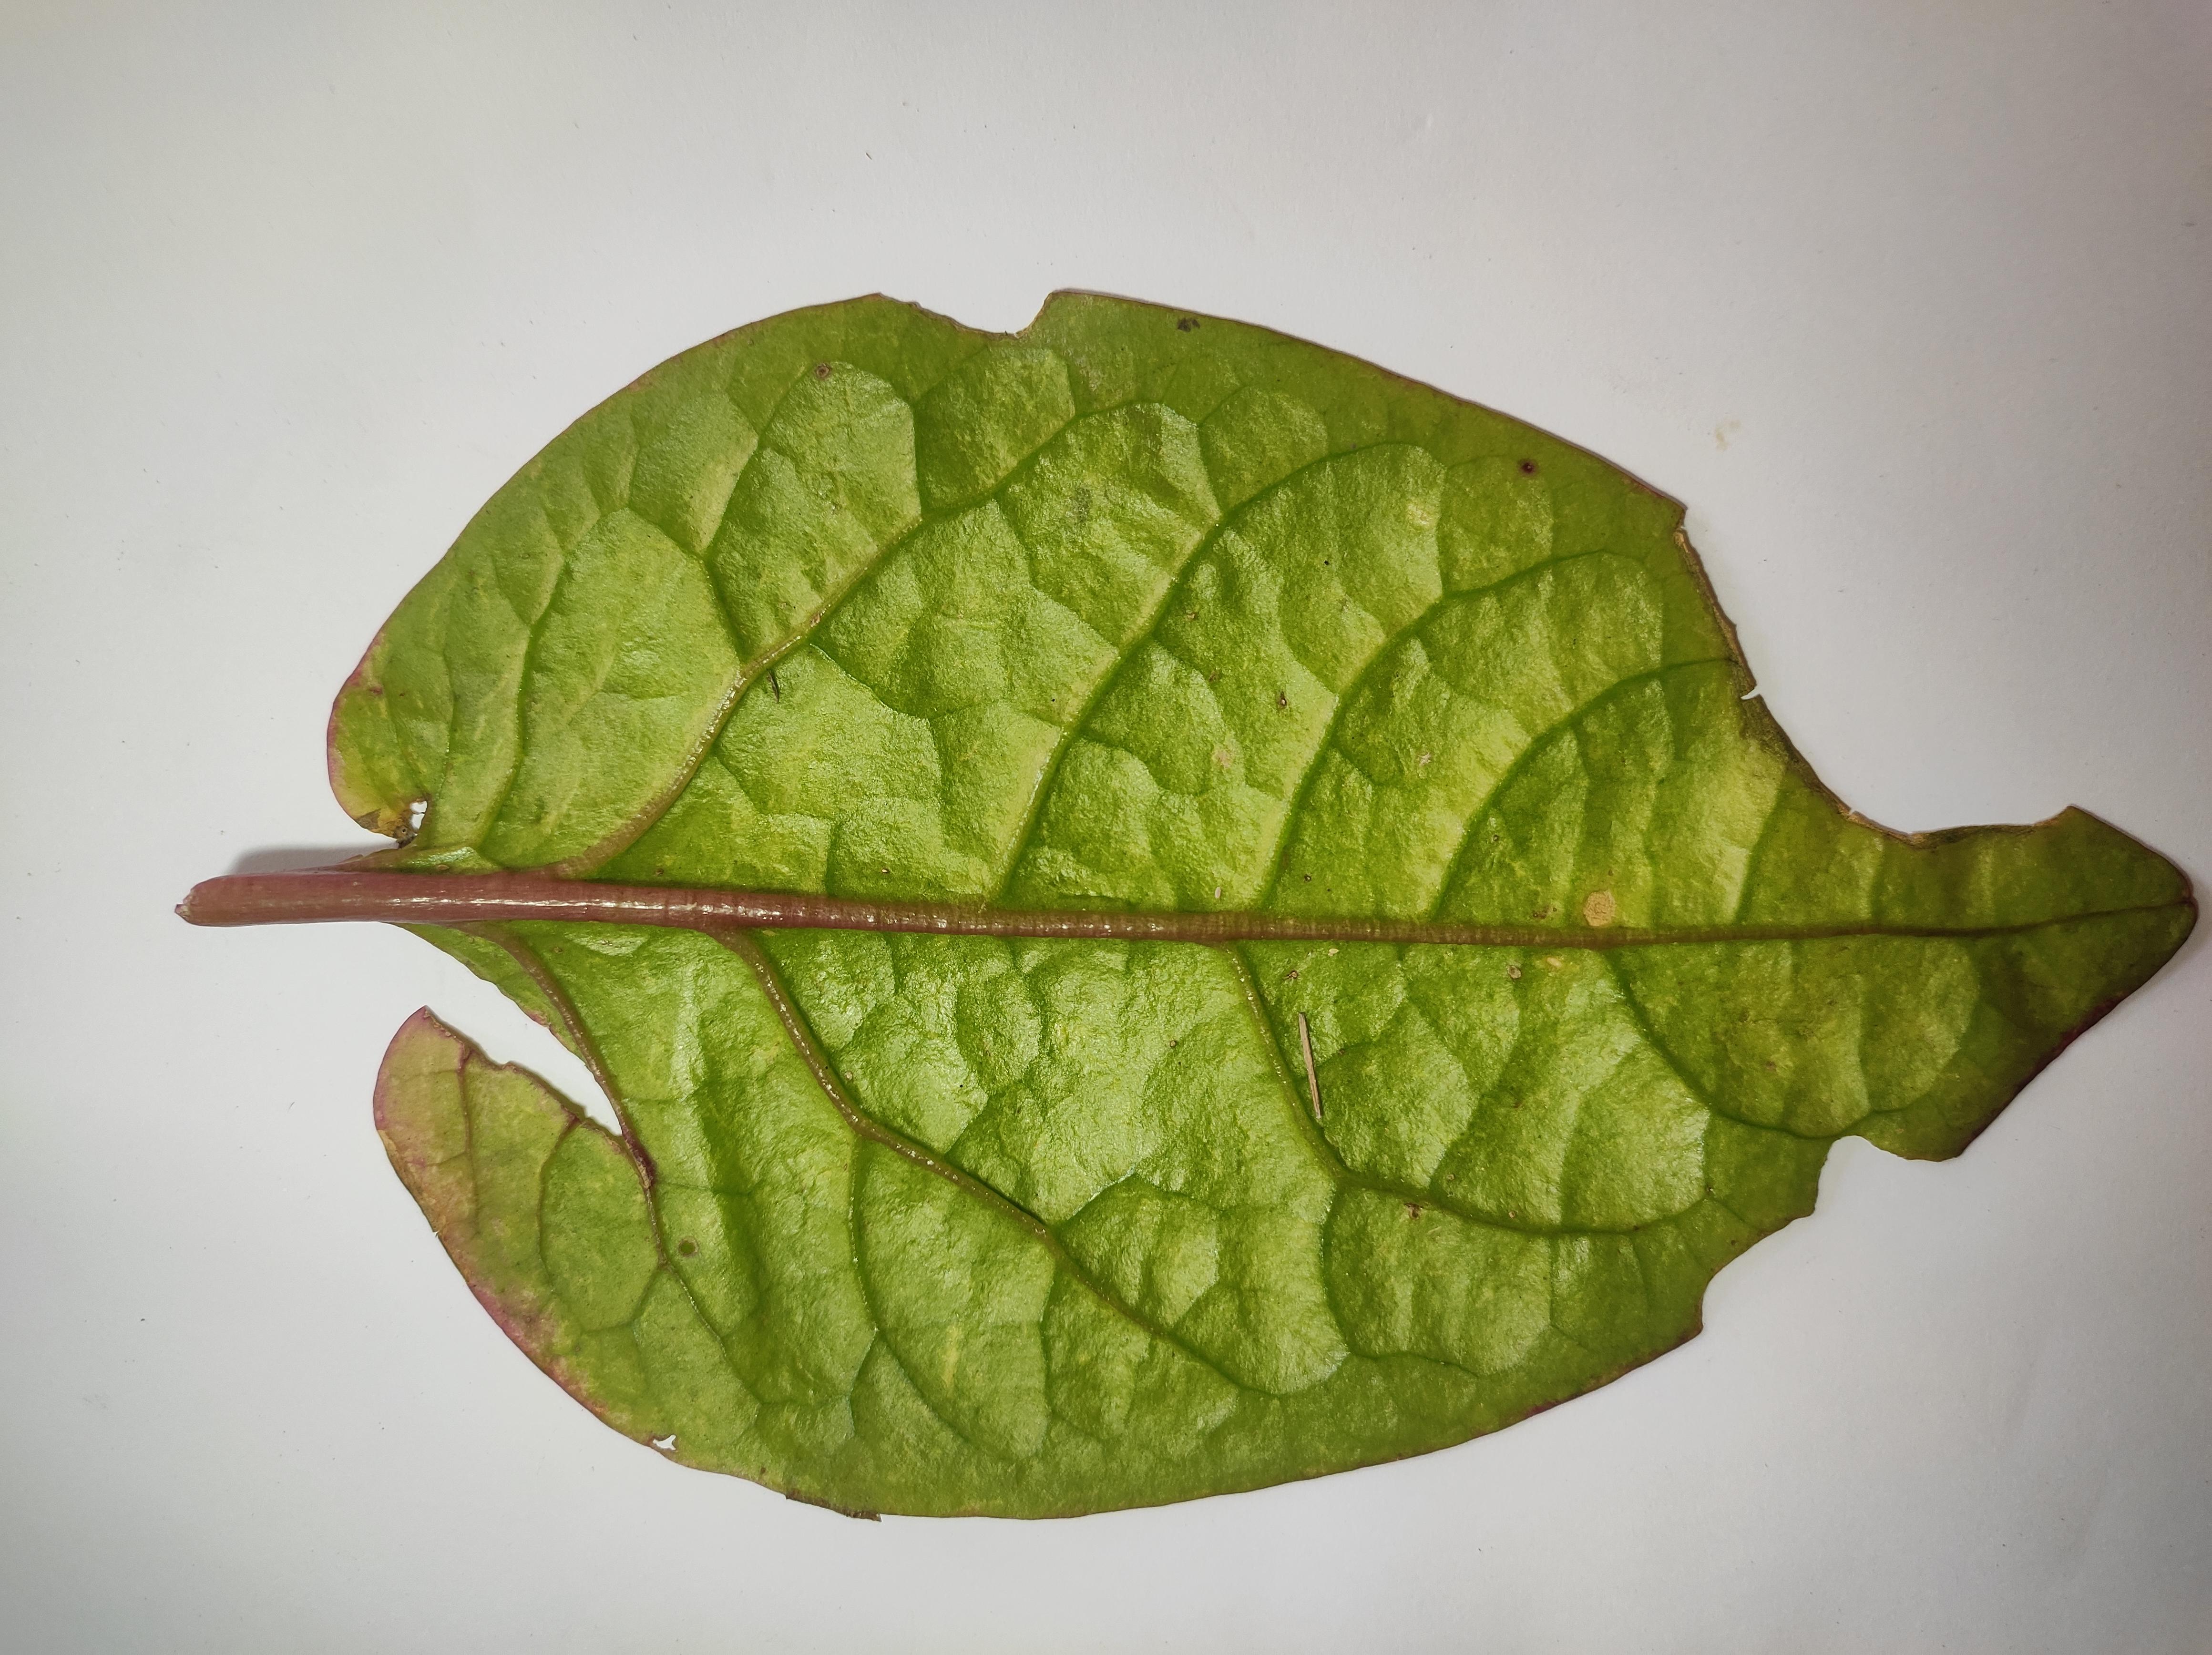
Label: straw_mite